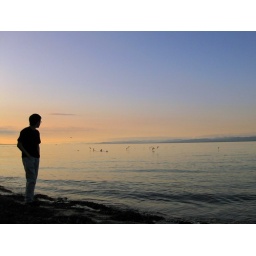
Brian watching the birds in the water